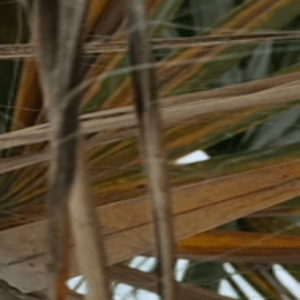
Label: Manganese Deficiency